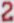
Number: 2